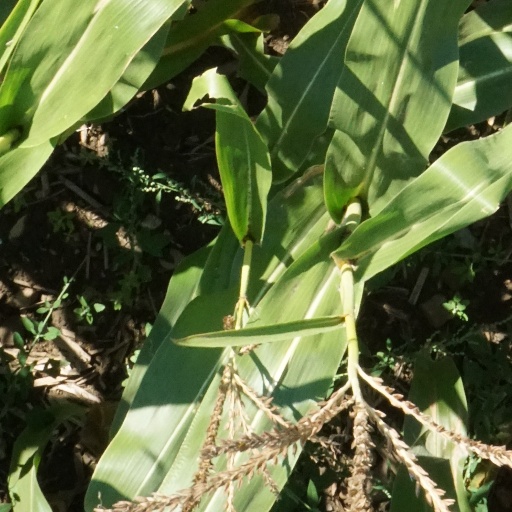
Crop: maize; corn